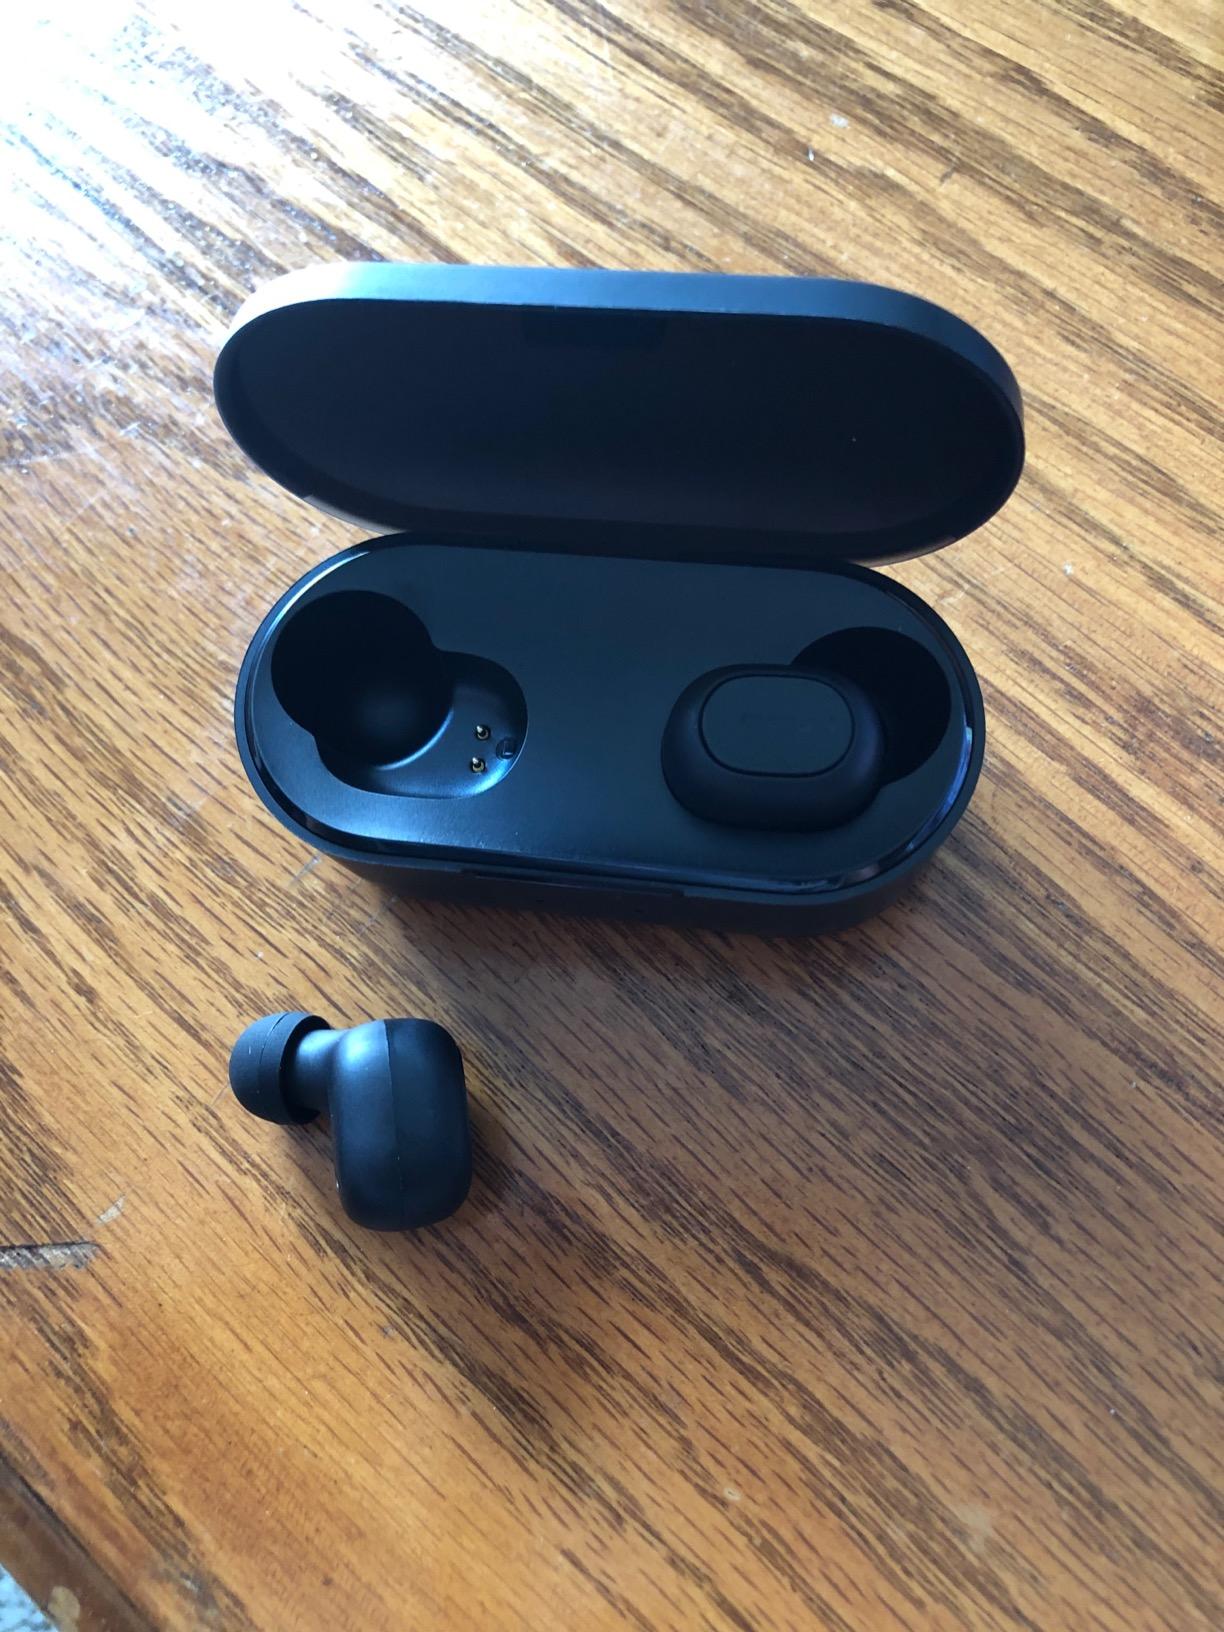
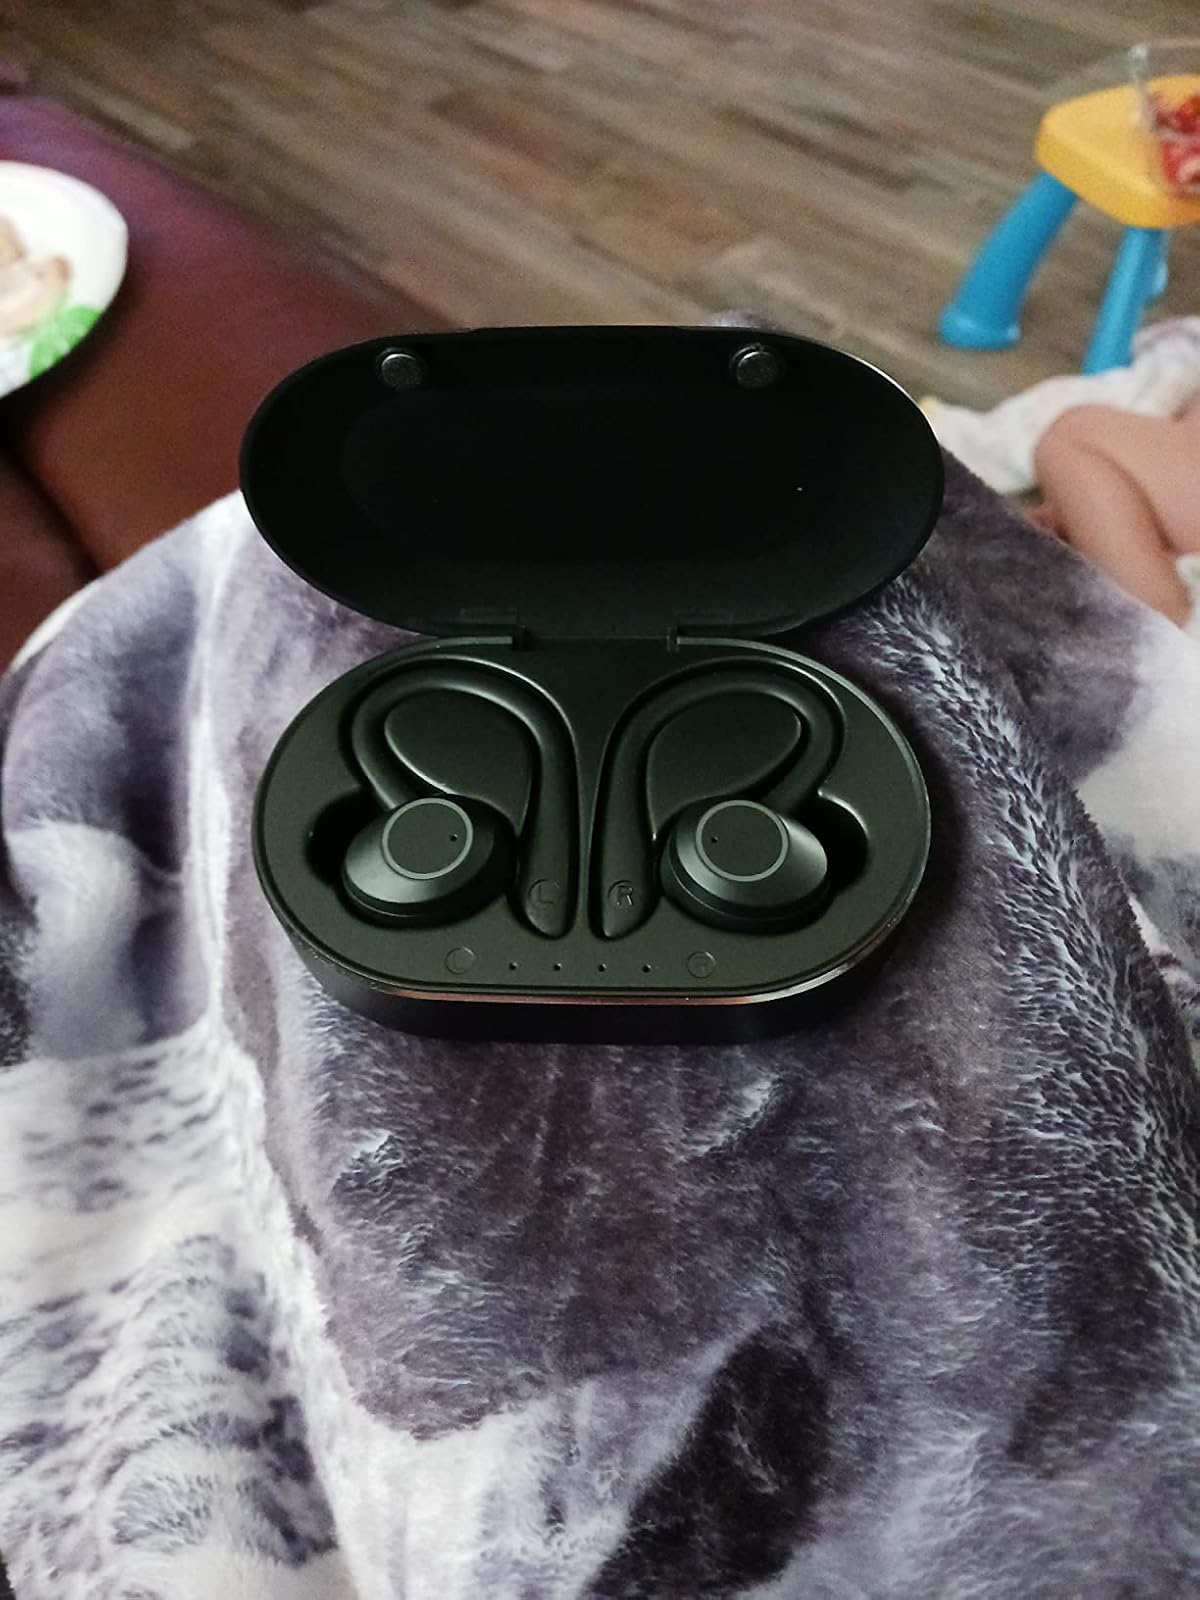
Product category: earbuds
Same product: no